Wong Uk Village (Sha Tin District)

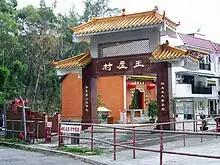
The present Wong Uk Village. The Wong Clan ancestral hall is visible behind the "paifang". An Earth God shrine is visible on the left.

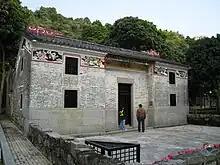
The "Old House", part of the former Wong Uk Village, is a declared monument.

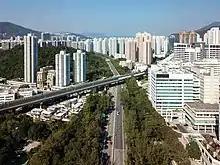
Wong Uk Village (left), elevated tracks of Tuen Ma line, Sha Tin Road (centre) and Prince of Wales Hospital (right).

Wong Uk Village is a village at the southwest of Yuen Chau Kok, Sha Tin, New Territories, Hong Kong. With the exception of the "Old House", the village was demolished in the 1970s to make way for high-density housing and re-established nearby.